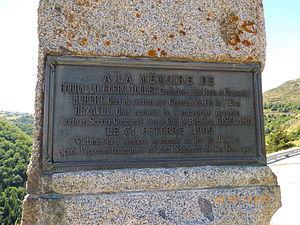
Plaque commémorative du Pont-Gisclard.